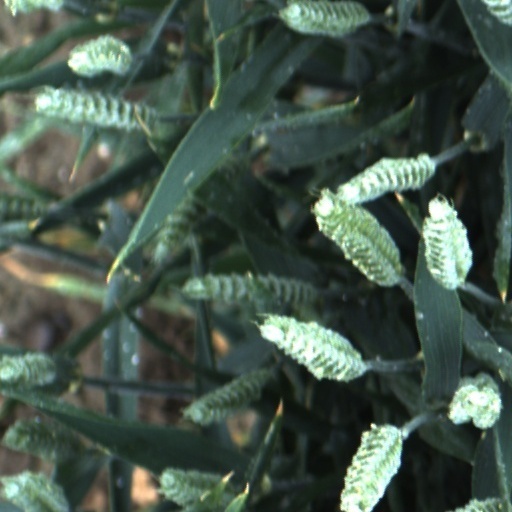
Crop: wheat